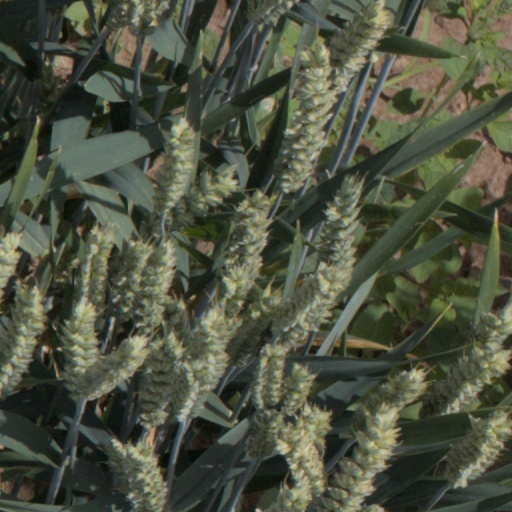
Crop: wheat